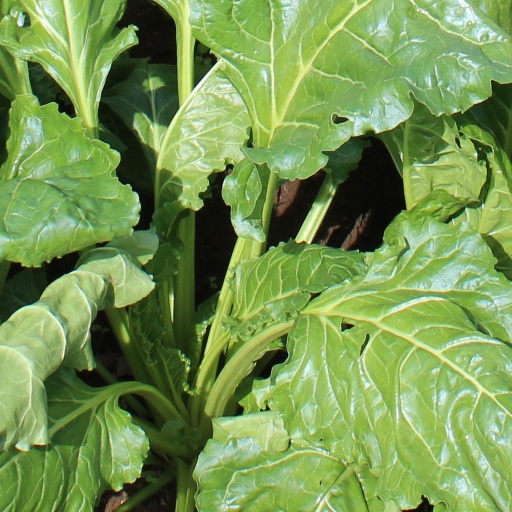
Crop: sugar beet